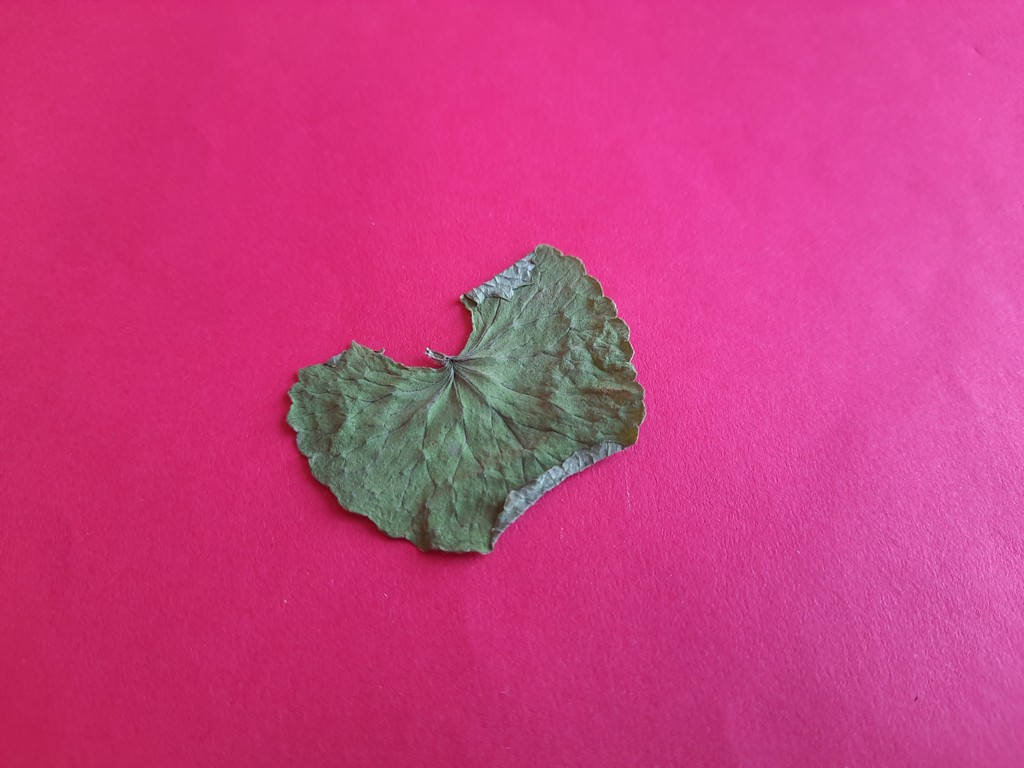
Label: Dried